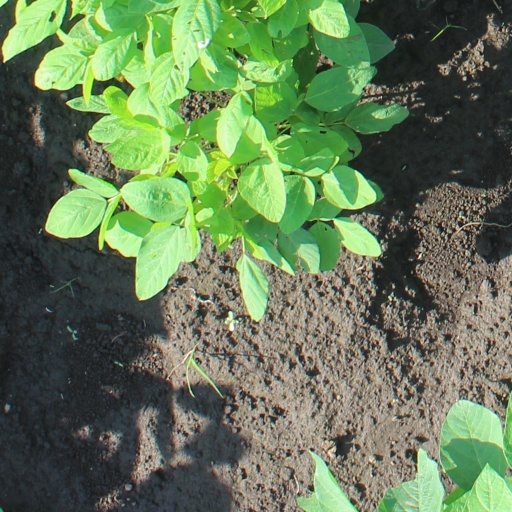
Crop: soybean